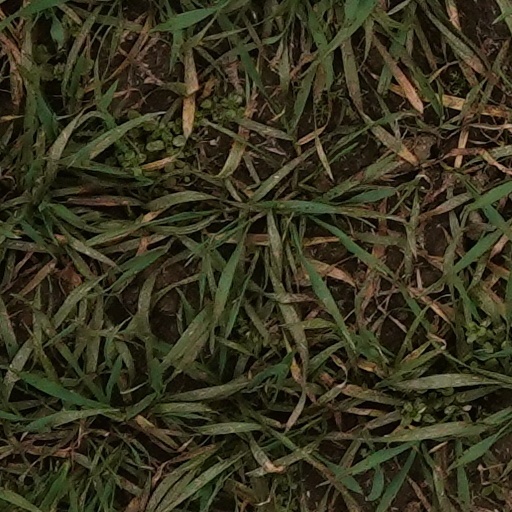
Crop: wheat